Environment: real
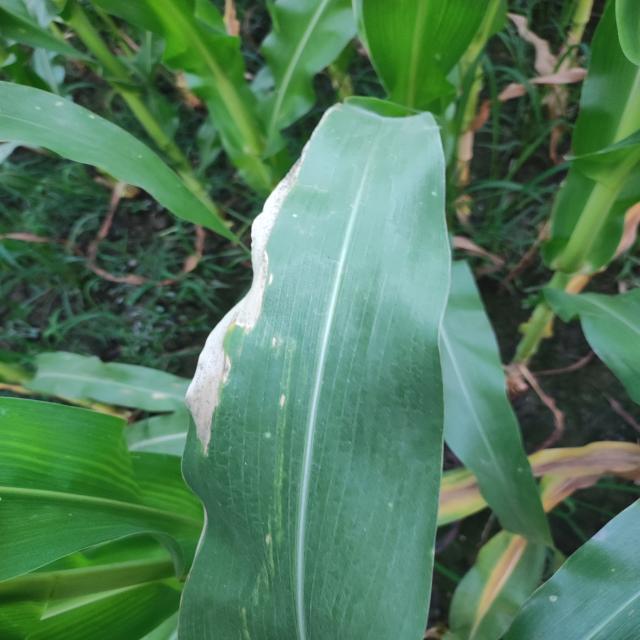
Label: northern_corn_leaf_blight